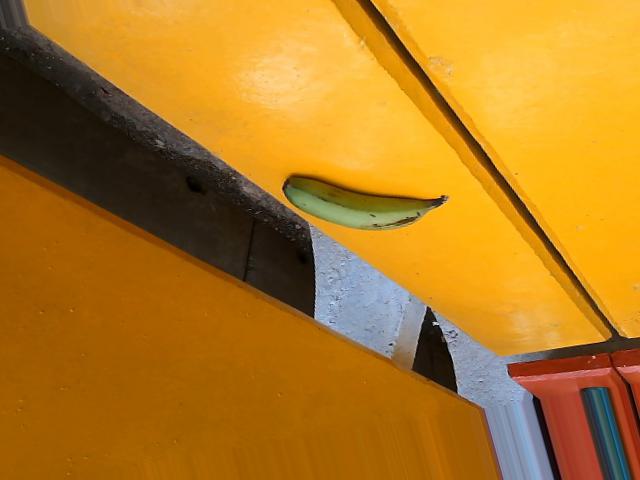
Label: Raw_Banana